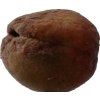
Label: peach